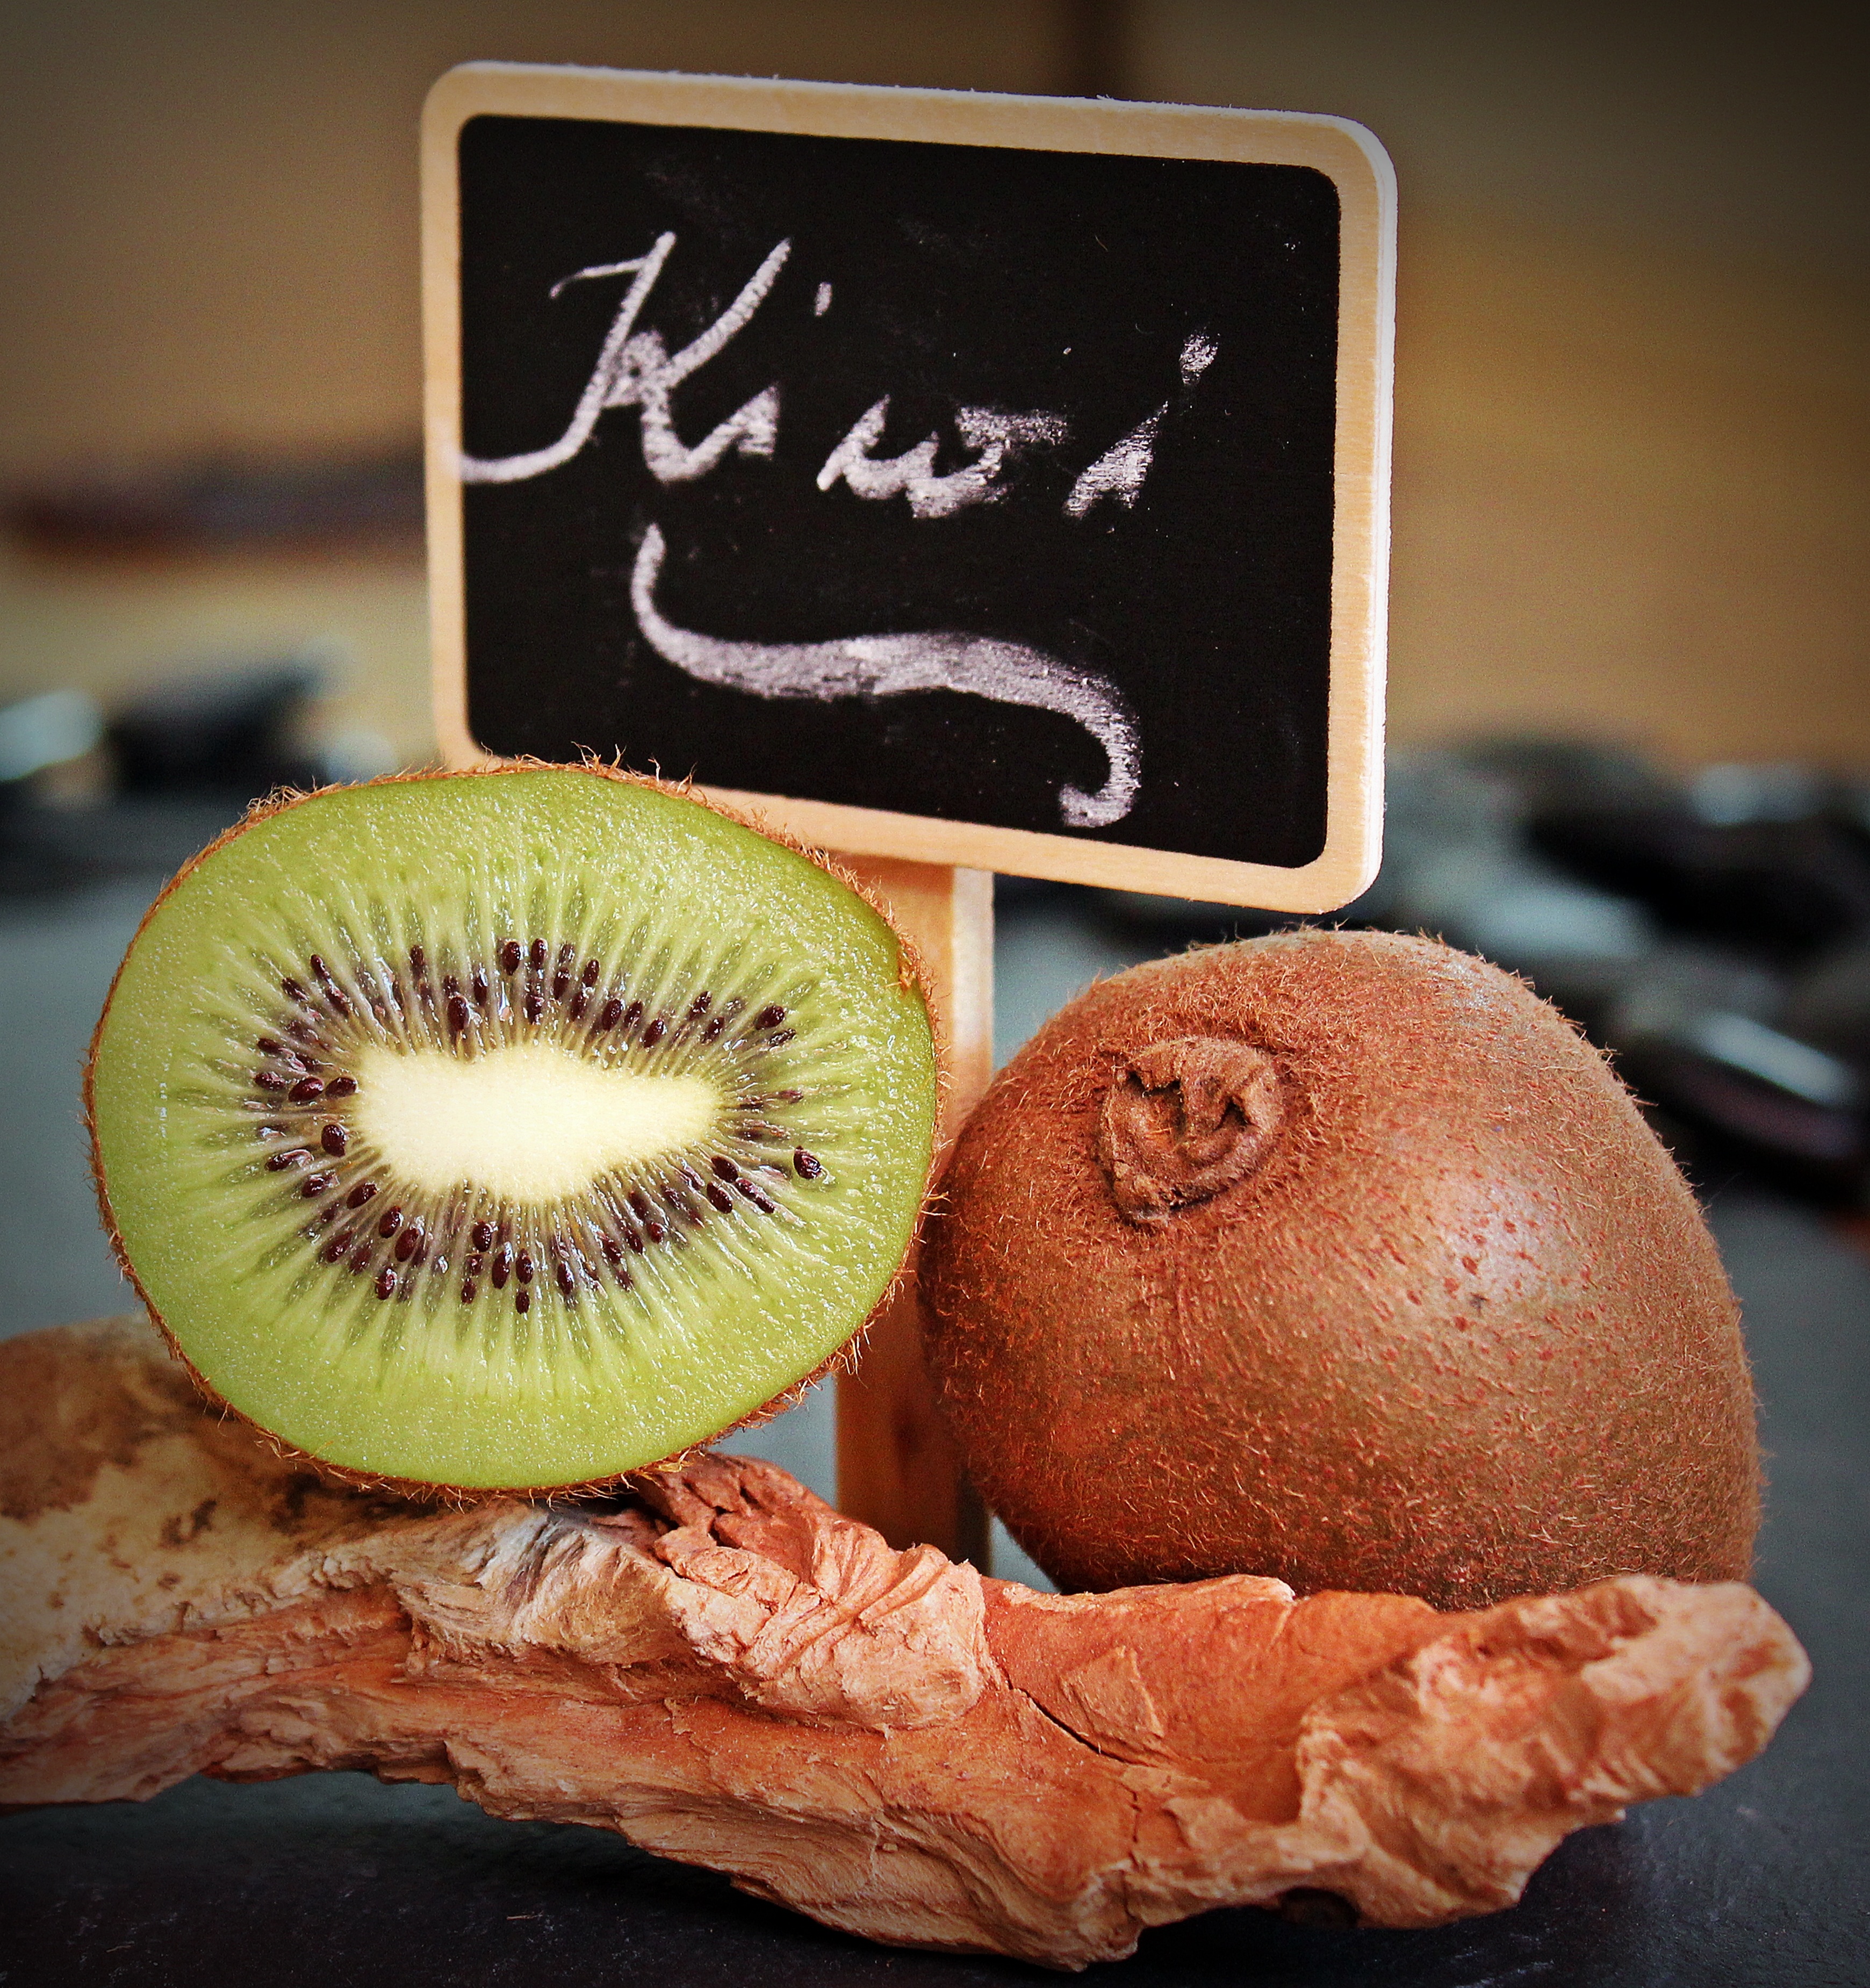
plant, fruit, sweet, food, green, produce, baking, healthy, eat, delicious, kiwi, shield, vitamins, frisch, chinese gooseberry, name, flavor, whole fruit, half fruit, scripture kiwi